Petey Williams

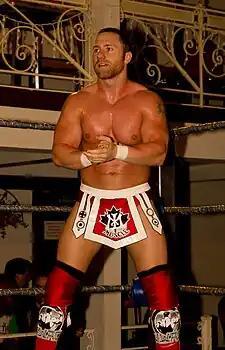
Williams in 2012

Peter Williams III (born August 26, 1981) is a Canadian professional wrestler. He is signed to WWE as a backstage producer. He is best known for his time in Impact Wrestling, where he is a two-time X Division Champion. He is also known for his time in Lucha Libre USA (LLUSA), where he held the Tag Team Championship with Jon Rekon. He is known by his nickname "The Canadian Destroyer", a reference to Doug Chevalier (Scott D'amore's original mentor) and also the name of his front flip piledriver finishing move.